Tylldalen Church

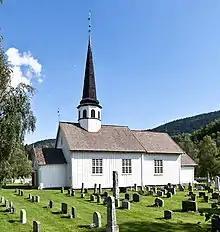
View of the church

Tylldalen Church is a parish church of the Church of Norway in Tynset Municipality in Innlandet county, Norway. It is located in the village of Tylldalen. It is the church for the Tylldalen parish which is part of the Nord-Østerdal prosti (deanery) in the Diocese of Hamar. The white, wooden church was built in a long church design in 1736 using plans drawn up by the architect Karl Brandvold. The church seats about 240 people.